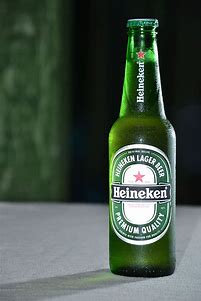
Waste category: glass